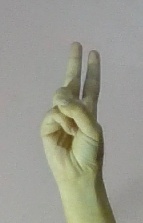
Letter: taa